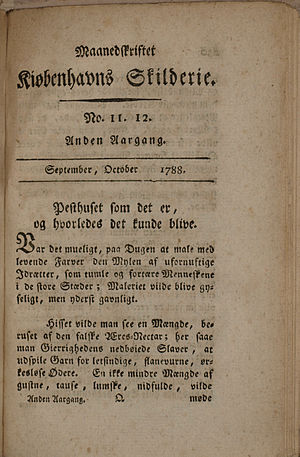
Niels Ditlev Riegels / Den opsøgende journalist
Titelbladet til Niels Ditlev Riegels' månedsskrift Kiøbenhavns Skilderie, nr. 11 & 12 1788, hvor han skriver om de utålelige forhold for beboerne i Pesthuset i København.
Titelbladet til Niels Ditlev Riegels' månedsskrift Kiøbenhavns Skilderie, nr. 11 &amp; 12 1788, hvor han skriver om de utålelige forhold i Pesthuset i København.
Niels Ditlev Riegels oprindeligt Niels Ditlev Riegelsen var en dansk historiker, samfundskritiker og spion.